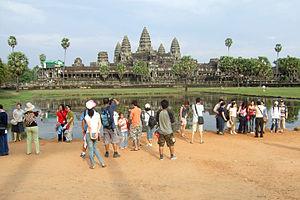
Le tourisme au Cambodge représente, au milieu des années 2010, la seconde source de revenus du royaume khmer derrière l’agriculture.